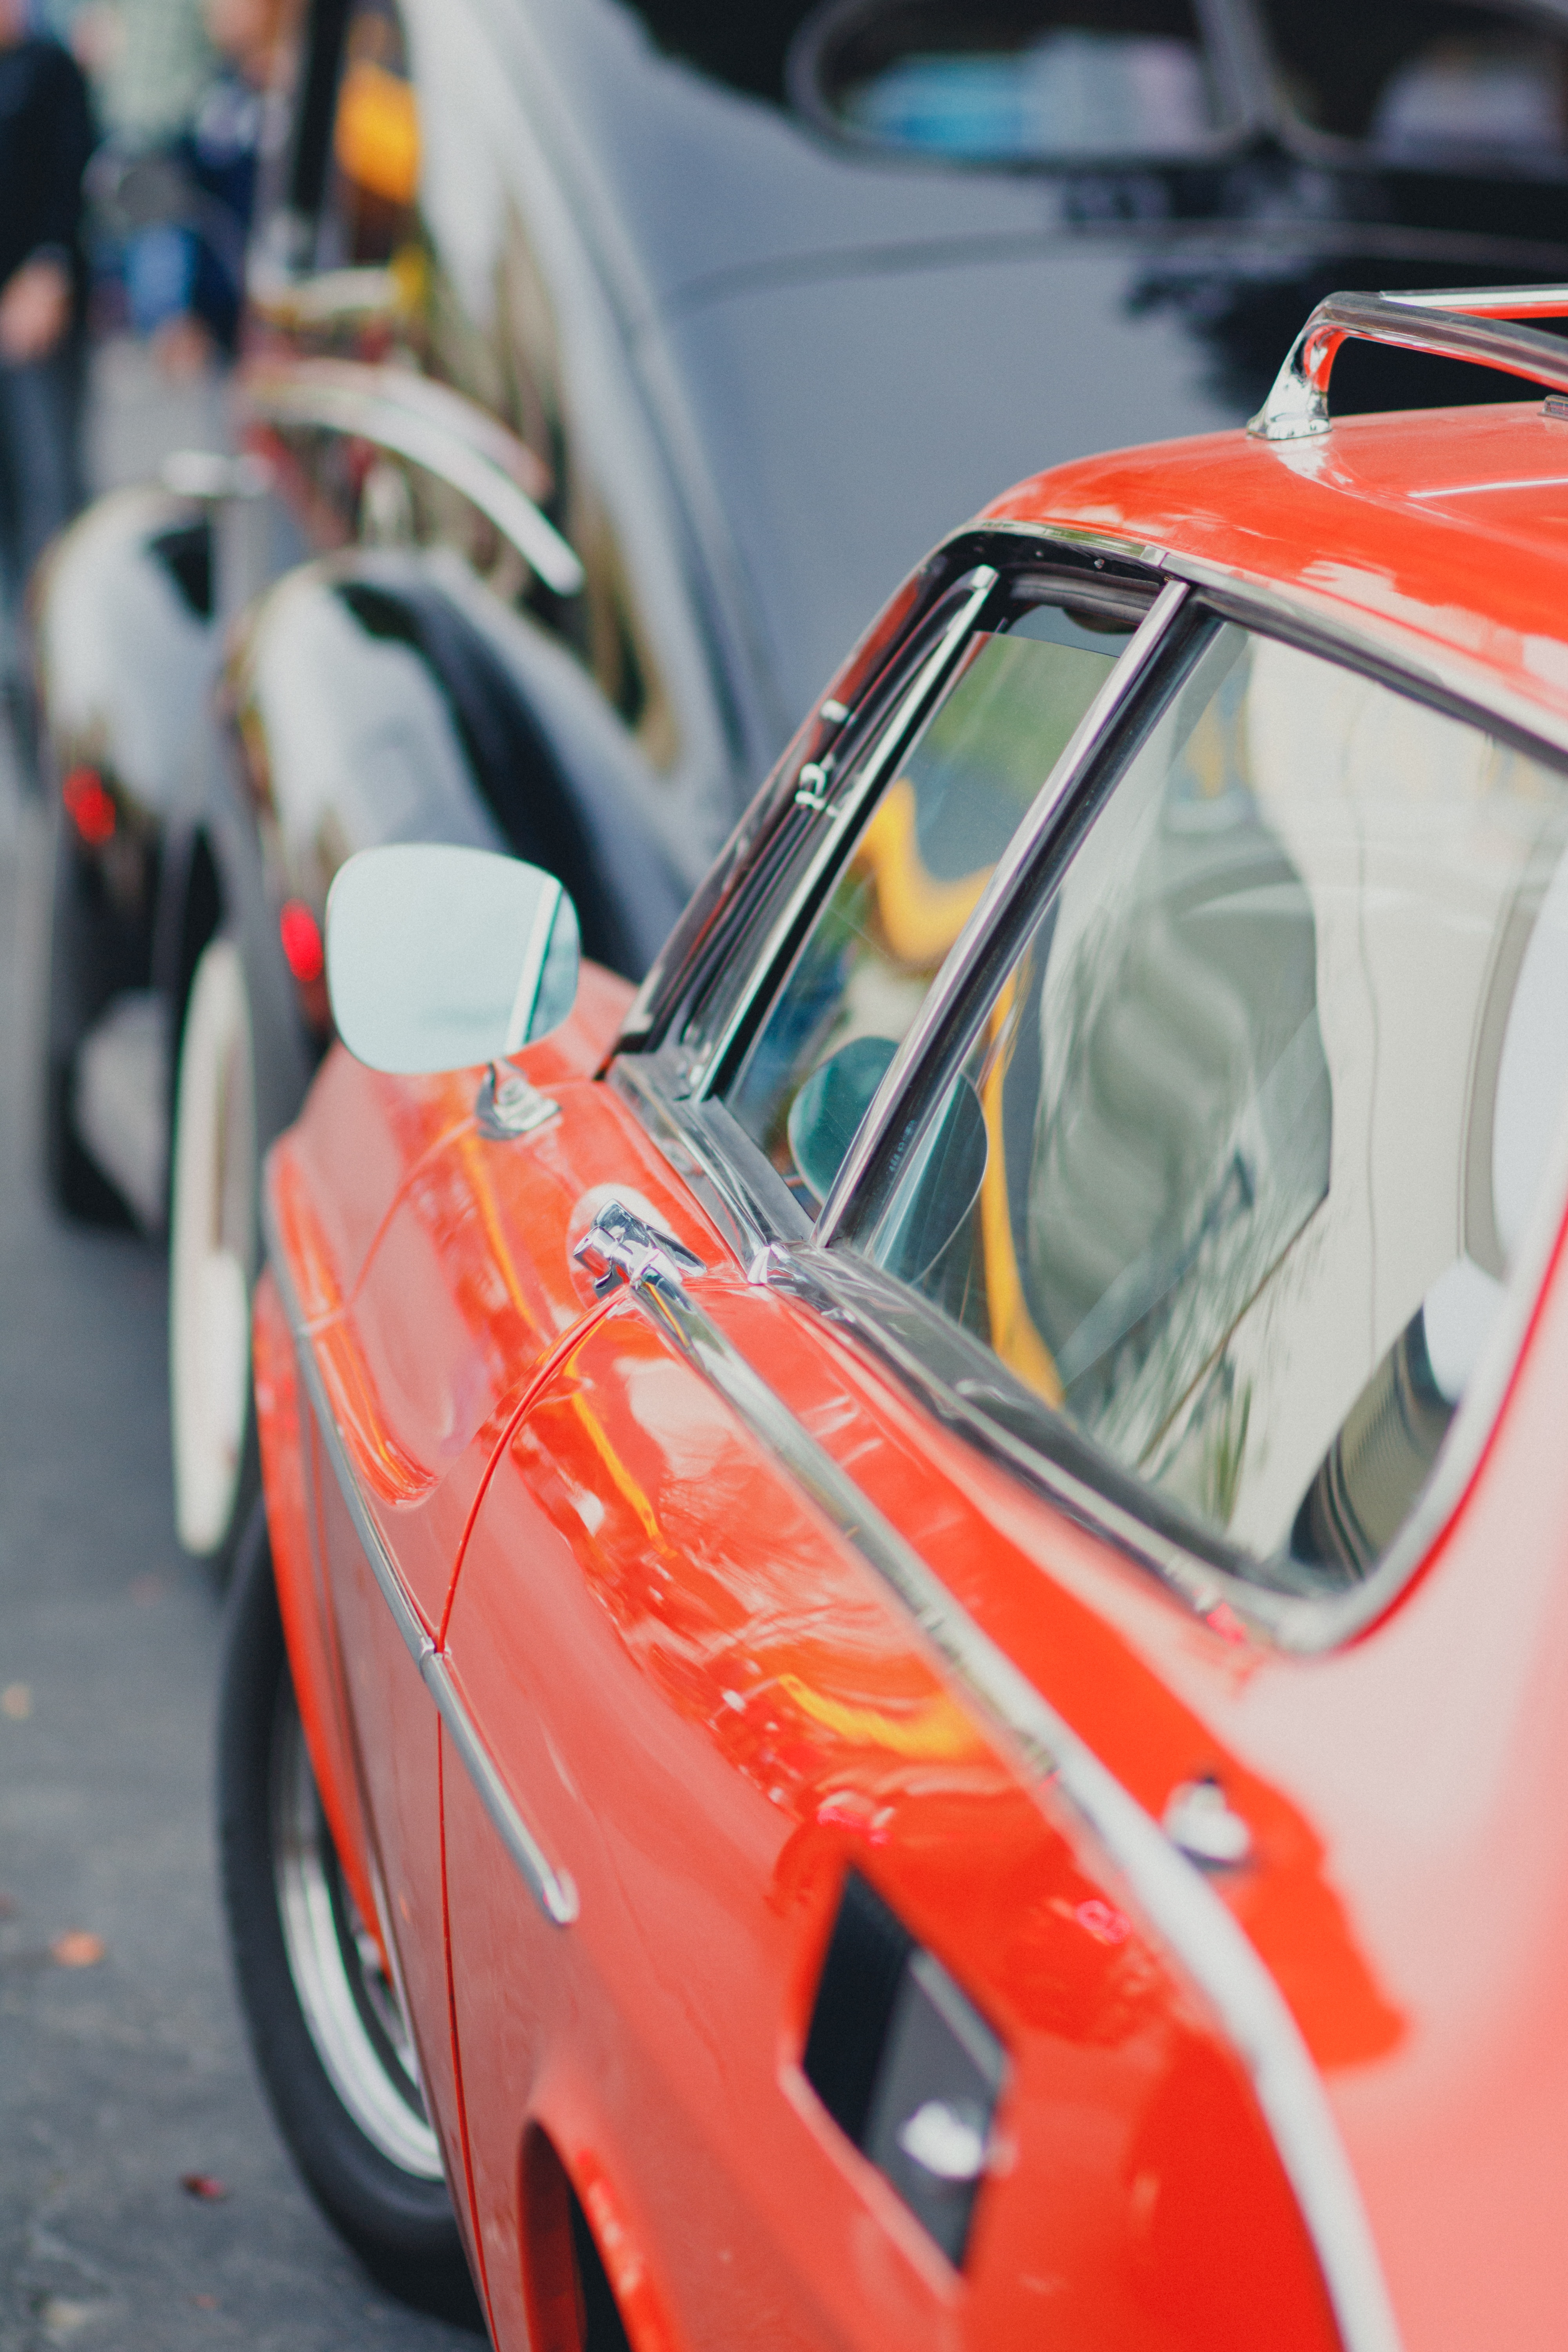
car, vehicle, sports car, race car, supercar, land vehicle, automobile make, automotive design, luxury vehicle, performance car